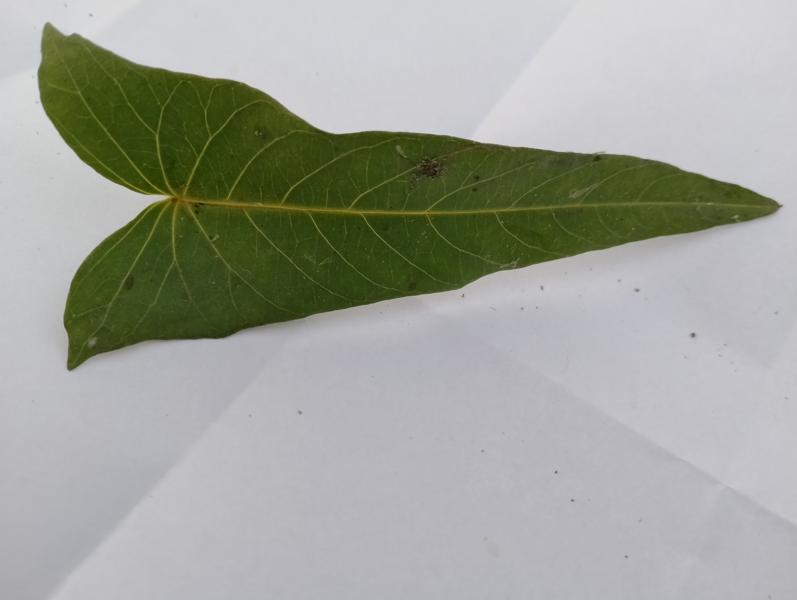
Weed species: Ipomoea aquatic